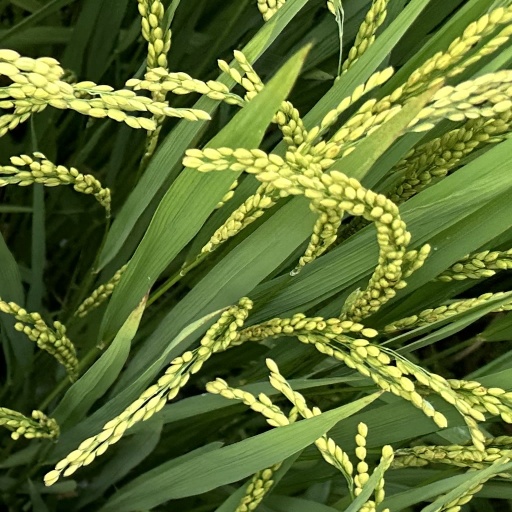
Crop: rice